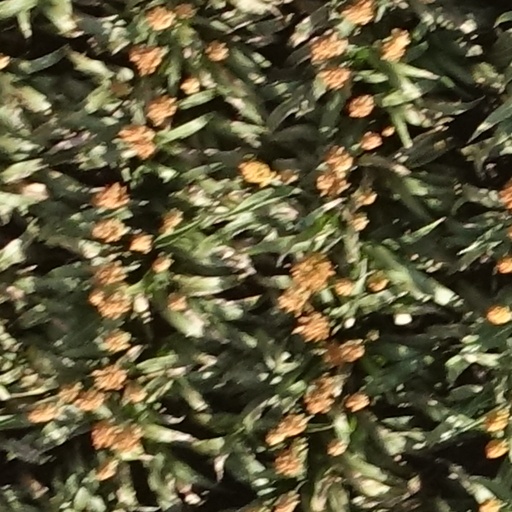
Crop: sorghum